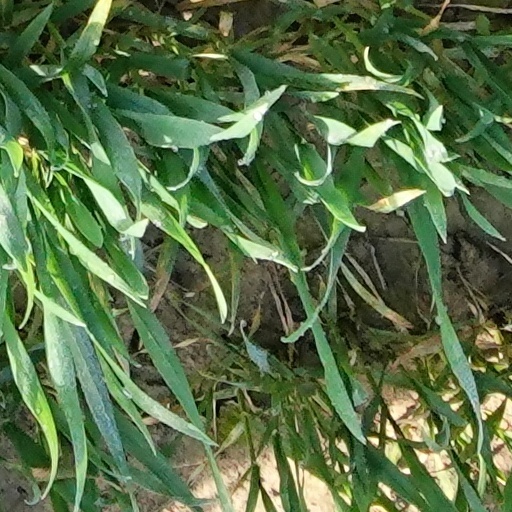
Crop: wheat